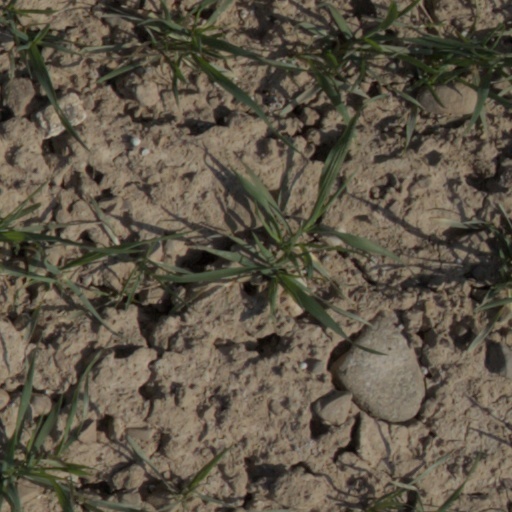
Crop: wheat